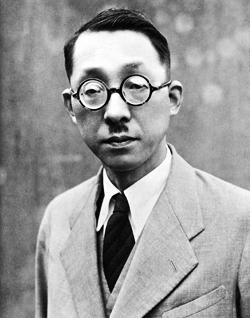
โจเซ โทดะ

| name = โจเซ โทดะ
| image = Josei Toda.jpg
| order = นายกสมาคมสร้างคุณค่า
| term_start = 3 พฤษภาคม พ.ศ. 2494
| term_end = 2 เมษายน พ.ศ. 2501
| predecessor = สึเนซาบูโร มากิงูจิ
| successor = ไดซากุ อิเกดะ
| birth_date = 11 กุมภาพันธ์ พ.ศ. 2443
| death_date = 2 เมษายน พ.ศ. 2501 (58 ปี)
| religion = พุทธศาสนา นิกายนิจิเร็งโชชู
โจเซ โทดะ (; 11 กุมภาพันธ์ พ.ศ. 2443 &ndash; 2 เมษายน พ.ศ. 2501) เป็นนายกสมาคมสร้างคุณค่า คนที่ 2 เป็นอาจารย์ของไดซากุ อิเกดะ ได้ยืนหยัดต่อสู้เพื่อสมาคม และเป็นหัวเรี่ยวหัวแรงในการบูรณะ วัดใหญ่ไทเซขิจิ ร่วมกับลูกศิษย์ คือ ดร.ไดซากุ อิเกดะ และสมาชิกสมาคมสร้างคุณค่า ให้มีสภาพที่ดีขึ้นหลังจากตกต่ำในช่วงสงครามโลกครั้งที่ 2 จนถึงแก่มรณกรรมวันที่ 2 เมษายน พ.ศ. 2501
== ประวัติ ==
โจเซ โทดะ นายกสมาคมสร้างคุณค่า คนที่ 2 เกิดที่หมู่บ้านชิโอยะ ปัจจุบันเป็นนครคางะ จังหวัดอิชิกาวะ เมื่อวันที่ 11 กุมภาพันธ์ พ.ศ. 2443 จากนั้นไม่นานครอบครัวทั้งหมดก็ได้ย้ายไปอยู่ที่หมู่บ้านอะจึตะ จังหวัดฮกไกโด สมรสกับอิกุ โทดะ
== การศึกษา ==
ปีพ.ศ. 2457 ได้เข้าเรียนชั้นประถมสามัญที่หมู่บ้านอะจึตะ จนสำเร็จการศึกษาโดยได้คะแนนเป็นอันดับหนึ่ง ผู้ที่อยู่รอบข้างต่างสนับสนุนอย่างแข็งขันให้เรียนต่อ แต่ไม่สามารถทำได้ เพราะต้องช่วยเหลือทางบ้านจึงออกไปทำงานที่ร้านค้าในเมืองซัปโปโร ขณะเดียวกันก็พยายามศึกษาด้วยตนเองอย่างจริงจัง
== อาชีพครู ==
เรียนด้วยความยากลำบากครั้งแล้วครั้งเล่า จนกระทั่งปี พ.ศ. 2460 ก็สอบได้ตำแหน่งผู้ช่วยครูสอนโรงเรียนชั้นประถมสามัญ ปีถัดมาได้เป็นครูสอนชั่วคราวในโรงเรียนชั้นประถมมายาชิ เมืองยูบาริ ในระหว่างที่ใช้ชีวิตยุ่งอยู่กับงานครู แต่จิตใจก็ยังคงเร่าร้อนมุ่งศึกษาให้สูงขึ้น จนกระทั่งได้รับใบอนุญาตให้เป็นครูสอนประจำของโรงเรียนชั้นประถมสามัญ นอกจากนี้ ยังได้รับใบอนุญาตให้เป็นครูสอนประจำในวิชาหลัก เช่น เคมี ฟิสิกส์ พีชคณิต และเรขาคณิต เป็นลำดับ โทดะได้สร้างฐานหลักของการเป็นนักศึกษาขึ้นมาจากการศึกษาด้วยตนเอง และในเดือนมีนาคม พ.ศ. 2463 ก็ได้ลาออกจากโรงเรียนชั้นประถมมายาชิ แล้วเดินทางไปยังกรุงโตเกียวแต่ลำพัง มีบันทึกอยู่ในสมุดบันทึกของโทดะว่า ข้าพเจ้ายังไม่พบผู้ที่จะเป็นอาจารย์ของตัวเอง
ยังไม่พบผู้ที่จะเป็นเจ้านายของตัวเอง การเดินทางมากรุงโตเกียวครั้งนี้ ถือว่ามาเพื่อแสวงหาอาจารย์แห่งชีวิตนั้นเอง
== พบอาจารย์ชั่วชีวิต ==
เมื่อโทดะเดินทางมากรุงโตเกียว โทดะมีโอกาสพบกับนายกสมาคมโซคา คนแรก คือสึเนซาบูโร มากิงูจิ ซึ่งเป็นอาจารย์ใหญ่โรงเรียนชั้นประถมนิชิมาจิ กรุงโตเกียว โทดะได้เริ่มใช้ชีวิตของการเป็นครูสอนชั่วคราวในโรงเรียนเดียวกัน หลังจากนั้นเป็นต้นไป โทดะก็ให้ความเคารพนับถือต่อมากิงูจิเป็นอาจารย์แห่งชีวิตของตัวเอง และให้การค้ำจุนต่อมากิงูจิตลอดมา และต่อมาในปีพ.ศ. 2471 ทั้งคู่ก็ได้เข้าศรัทธาในพุทธธรรมของพระนิจิเร็งไดโชนิน
== โดนกลั่นแกล้ง ==
หลังจากเข้าศรัทธาในพุทธธรรมของพระนิจิเร็งไดโชนินแล้ว สมาคมสร้างคุณค่า ก็ได้โดนกลั่นแกล้งเรื่อยมา แต่เนื่องจากความไม่ท้อถอยของโทดะ ทำให้มีสมาชิก3000ครอบครัว และเมื่อวันที่6 กรกฎาคม พ.ศ. 2486 เจ้าหน้าที่ตำรวจก็มาจับกุมในข้อหา ขาดความเคารพต่อศาลเจ้าชินโตและฝ่าฝืนกฎหมายว่าด้วยการรักษาความสงบ หลังจากกักขังโทดะได้3วันมากิงูจิก็ถูกจับในข้อหาเดียวกัน ในขณะเดียวกันสมาชิกที่ถูกจับด้วยอีก19คนได้ยอมรับข้อสารภาพผิดและได้ถอนตัวออกไปจากสมาคม
ซึ่งเหลือเพียงโทดะและมากิงูจิเคนั้น ซึ่งคนทั้งคู่ถูกขังอยู่ในคุกและโทดะเองก็ได้รู้แจ้งในคุก ในปี พ.ศ. 2487 มากิงูจิได้จบชีวิตที่สูงส่ง ในการอุทิศชีวิตของตนเพื่อคำสอนเมื่อวันที่18 พฤศจิกายน ด้วยวัย73ปี
ซึ่งก็เป็นเรื่องมหัศจรรย์ที่ตรงกับวันก่อตั้งสมาคมพอดี แต่ทว่าโทดะ ทราบข่าวการเสียชีวิตในภายหลัง คือวันที่8มกราคมของปีถัดไป
== รับช่วงสืบทอดเจตนารมณ์ มุ่งมั่นเพื่อช่วยเหลือประชาชน ==
โทดะ ใช้ชีวิตอยู่ในคุก2ปี โทดะออกจากคุกวันที่ 3 กรกฎาคม พ.ศ. 2489 ก่อนญี่ปุ่นแพ้สงครามครึ่งเดือน เมืองโตเกียวถูกทิ้งระเบิดครั้งแล้วครั้งเล่า มีสภาพเป็นเถ้าถ่าน ประชาชนทุกแสนสาหัสจากการกดดันของรัฐบาลทหาร มีผู้ถอยศรัทธามาก เหลือเพียงนายกสมาคมคนที่2คนเดียวที่ยืดหยัดสืบทอดเจตนารมณ์ของนายกสมาคมคนแรก และตั้งปณิธานด้วยจิตเข้มแข็งที่จะเผยแพร่ธรรมไพศาลต่อไป โทดะ เริ่มลงมือฟื้นฟูสมาคมขึ้นมาใหม่ตามที่ตั้งใจ โทดะได้ตัดสินใจใช้สถานที่ชั้น2 ของบริษัทที่โทดะเป็นเจ้าของซึ่งอยู่ในนิชิคันดะ กรุงโตเกียว มาเคลื่อนไหว และปีต่อมาช่วงปีใหม่ ได้เริ่มบรรยายสัทธรรมปุณฑรีกสูตร และเริ่มจัดให้มีการสนทนาธรรม และเปิดอบรมฝึกอบรมภาคฤดูร้อนขึ้นมา นอกจากนี้ได้เปลี่ยนชื่อของสมาคมจากสมาคมการศึกษาสร้างคุณค่า มาเป็นสมาคมสร้างคุณค่า ไม่เพียงแต่การปฏิรูปการศึกษาเคนั้นแต่ยังมุ่งมั่นในการสร้างสันติภาพของโลก และความสุขของประชาชนทั้งหลายด้วย ในขณะที่เหตุการณ์กำลังดำเนินไป วันที่ 24 สิงหาคม พ.ศ. 2490 ไดซากุ อิเกดะ ก็ได้เข้ามาเป็นสมาชิกของสมาคมโซคา ในขณะที่โทดะดำเนินธุรกิจอยู่ เนื่องจากสภาวะเศรษฐกิจที่สับสนหลังสงครามทำให้อาจารย์ถึงทางตัน โทดะได้หันมาเริ่มงานในด้านสหกรณ์สินเชื่อ แต่ก็พบกับภาวะเลวร้าย พนักงานส่วนใหญ่ลาออกไปท่ามกลางสถานการณ์เช่นนี้ อิเกดะเพียงคนเดียวเคนั้น ที่พยายามทำงานอย่างเคร่งแข็งเพื่อจะค้ำจุนโทดะไว้
== ตั้งสัตยาธิษฐานไว้ที่ 7 แสน 5 หมื่นครอบครัว ==
ต่อมาโทดะได้เข้าไปจัดการกับเรื่องธุรกิจ ซึ่งมีนิมิตหมายเปลี่ยนแปลงไปในทางด้วยดี โทดะจึงตัดสินใจรับตำแหน่งเป็นนายกสมาคมสร้างคุณค่า คนที่ 2 โทดะได้ยืนหยัดเป็นผู้นำหัวแถว แห่งการเผยแผ่ธรรม ก่อนจะเข้ารับตำแหน่งนายกสมาคม ในวันที่ 20 เมษายน พ.ศ. 2494 ก็ได้ออกสิ่งที่พิมพ์ของสมาคม ชื่อว่า หนังสือพิมพ์เซเคียว เป็นปฐมฤกษ์ ทั้งนี้ก็เพื่อเป็นการต่อสู้ทางความคิดในการเผยแผ่ธรรม จนถึงวันที่ 3 พฤษภาคม โทดะจึงเข้ารับตำแหน่งนายกสมาคมโซคา คนที่ 2 และในการกล่าวปราศัยตอนนั้น ตัวท่ายเองได้ตั้งสัตยาธิษฐานไว้ว่า ในชั่วชีวิตของคน จะทำการชักชวนแนะนำธรรม ให้ได้ 7 แสน 5 หมื่น ครอบครัว ซึ่งตอนนั้นสมาคมมีสมาชิกประมาณ 3 พันคนเท่านั้น และไม่มีใครเชื่อว่าจะสำเร็จ แต่ด้วยการบัญชาของนายกสมาคมคนที่ 2 สมาชิกก็เริ่มตื่นตัว ในการเผยแผ่ธรรมอย่างเข้มแข็ง อย่างจริงจัง ทำให้การเผยแผ่ธรรม ก้าวรุดหน้าไปด้วยดี
== บรรลุผลสำเร็จ ==
เนื่องจากการเผยแผ่ธรรมอย่างไม่หยุดยั้ง จนในปี พ.ศ. 2500 ทำให้มีสมาชิกเพิ่มมาเป็น 7 แสน 5 หมื่นครอบครัว อันเป็นสิ่งมหัศจรรย์ที่ไม่เคยมีมา โดยมีไดซากุ อิเกดะ เป็นผู้ช่วยในการเผยแพร่ธรรม และโทดะได้มอบพินัยธรรมให้ไดซากุ อิเกดะ เป็นนายกสมาคมสร้างคุณค่า สืบต่อเป็นคนที่3และโจเซ โทดะ ได้ถึงแก่มรณกรรมวัน 2 เมษายน พ.ศ. 2501 สิริอายุ 58 ปี
== อ้างอิง ==
หมวดหมู่:นักเขียนชาวญี่ปุ่น
หมวดหมู่:บุคคลที่เกิดในปี พ.ศ. 2443
หมวดหมู่:สมาคมสร้างคุณค่า
หมวดหมู่:บุคคลที่เป็นสมาชิกของสมาคมสร้างคุณค่า
หมวดหมู่:พุทธศาสนิกชนชาวญี่ปุ่น
หมวดหมู่:บุคคลจากจังหวัดอิชิกาวะ